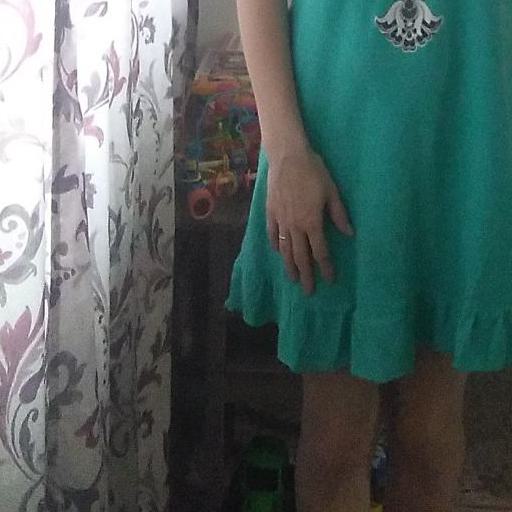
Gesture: no_gesture